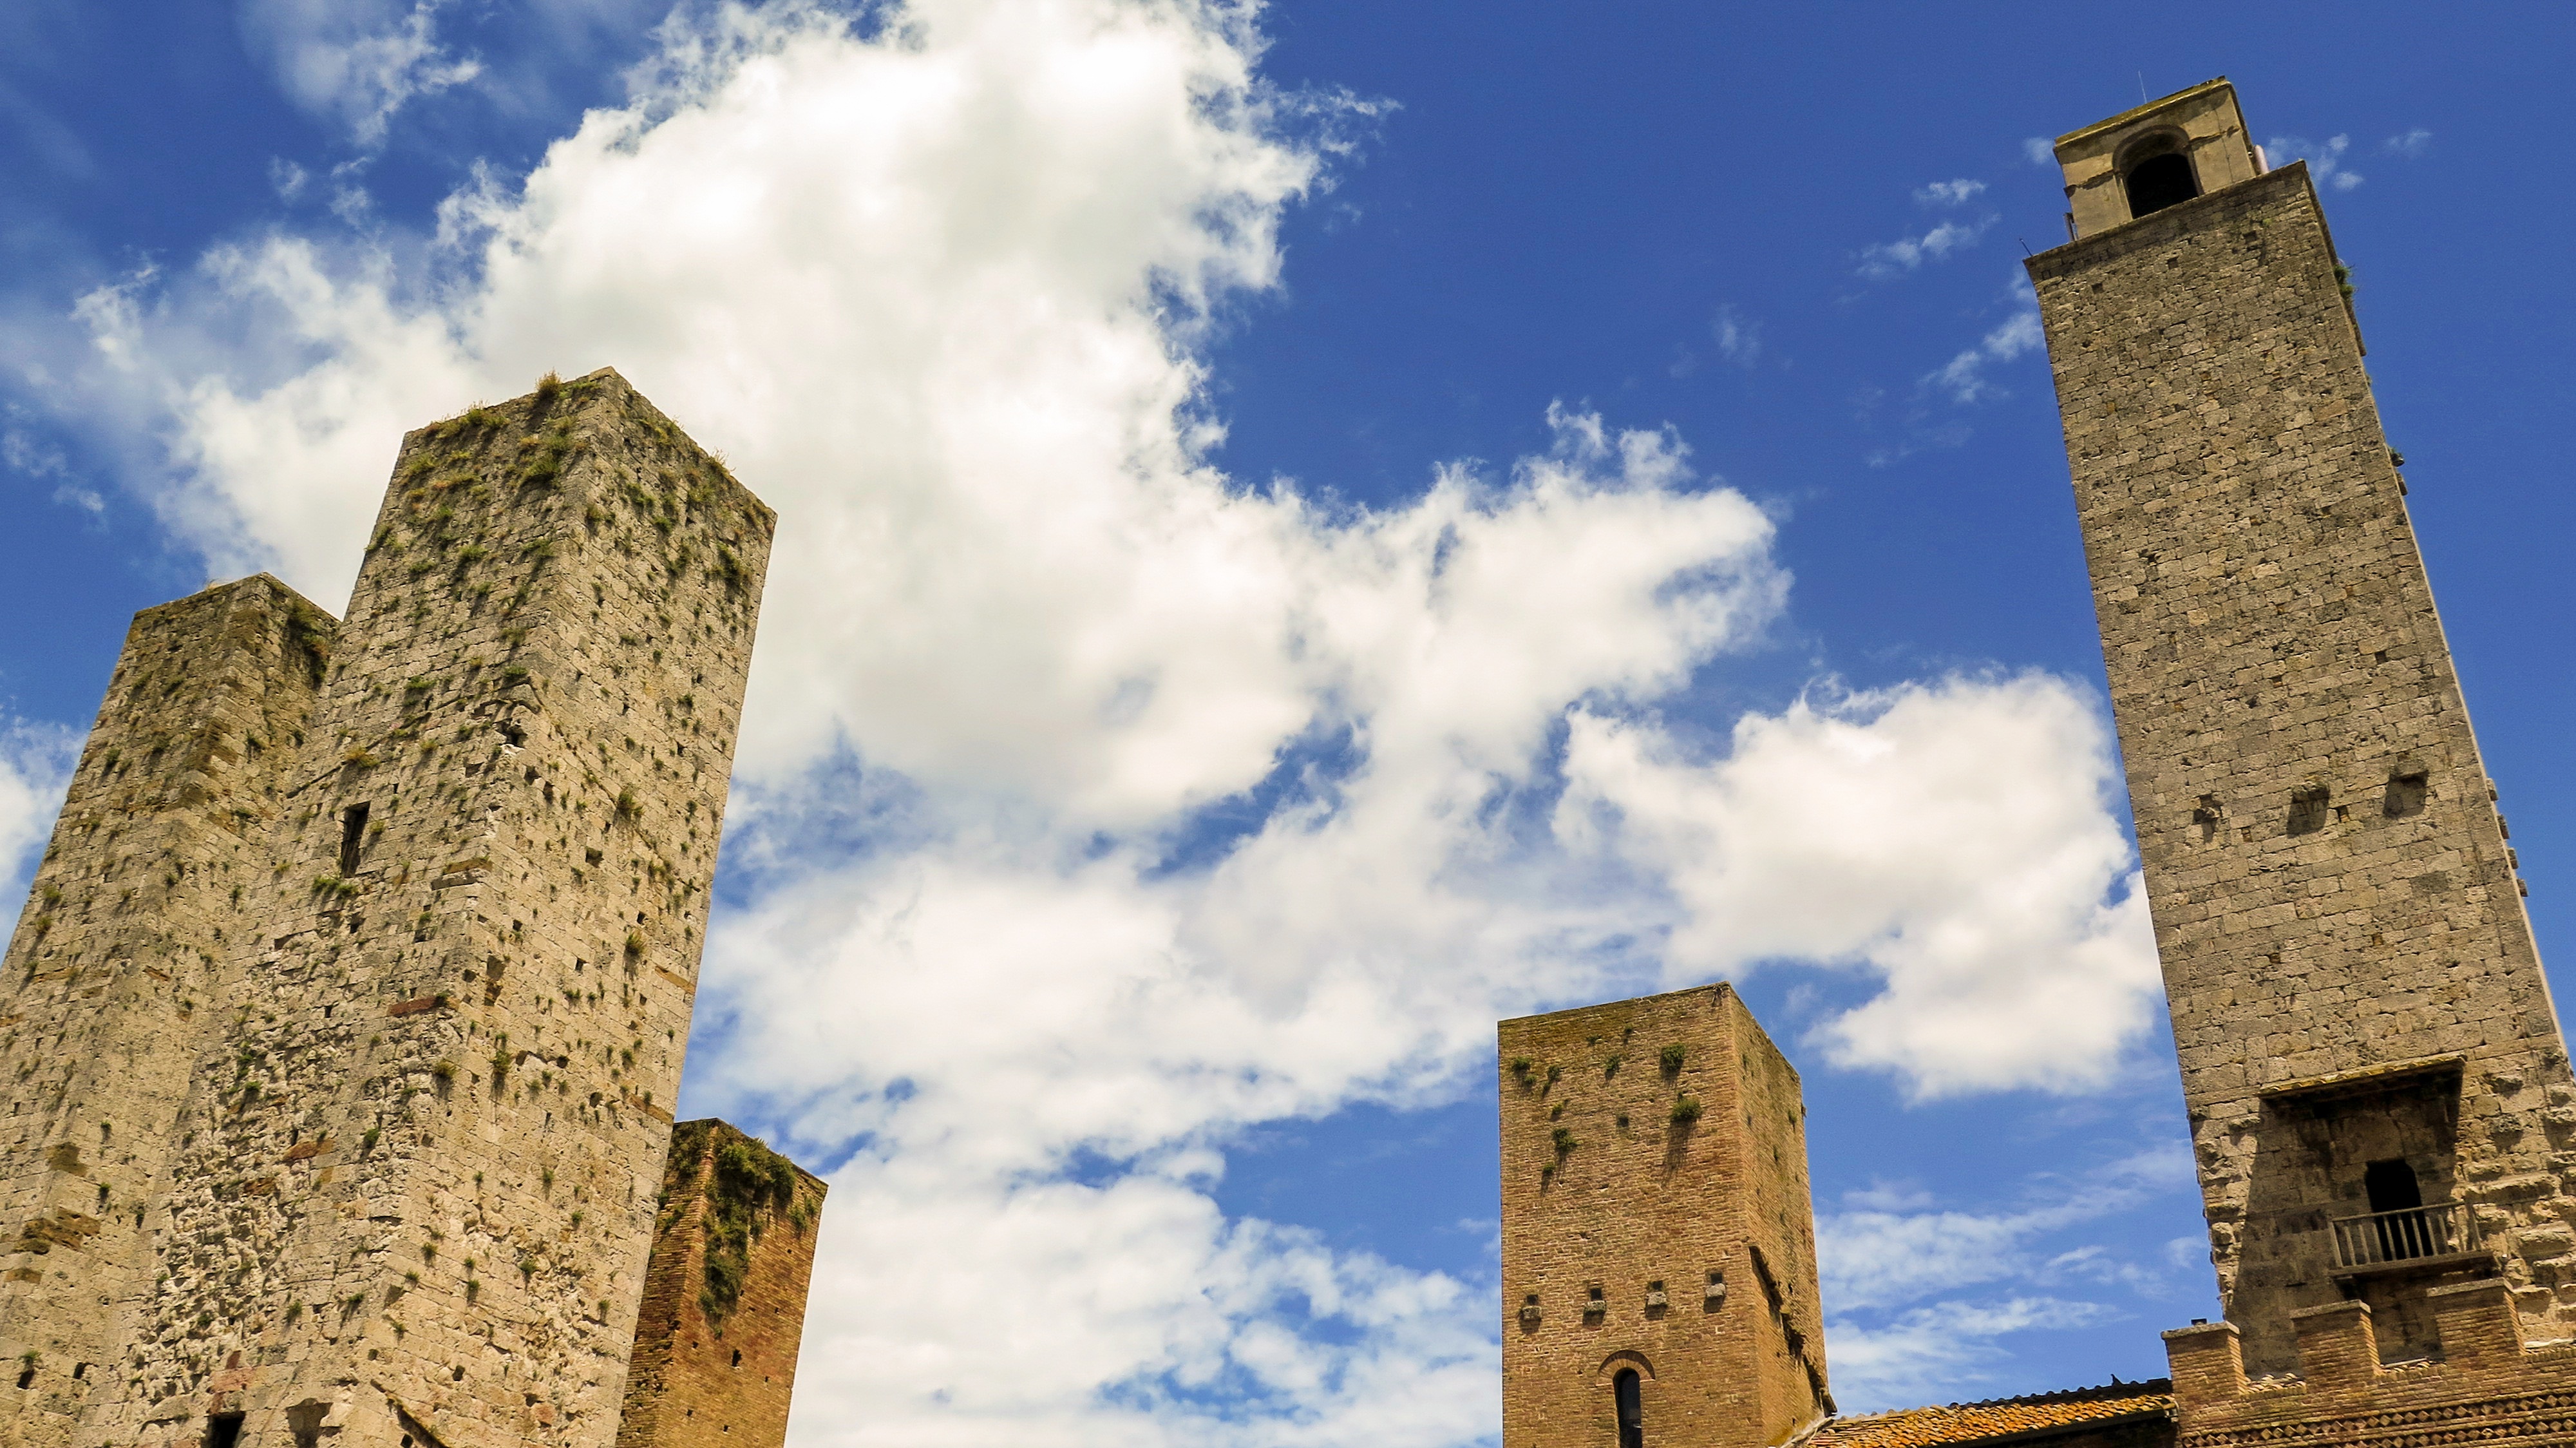
sky, building, city, monument, tower, castle, landmark, italy, tuscany, church, tourism, place of worship, bell tower, clouds, towers, ruins, historically, middle ages, historic site, san gimignano, ancient history